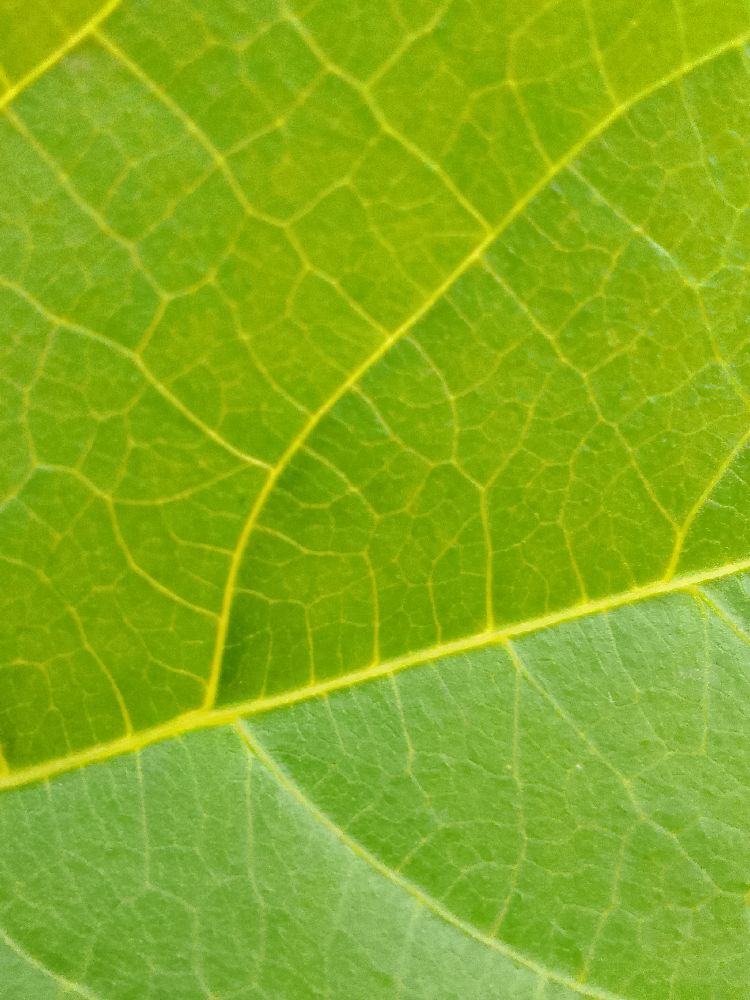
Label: healthy